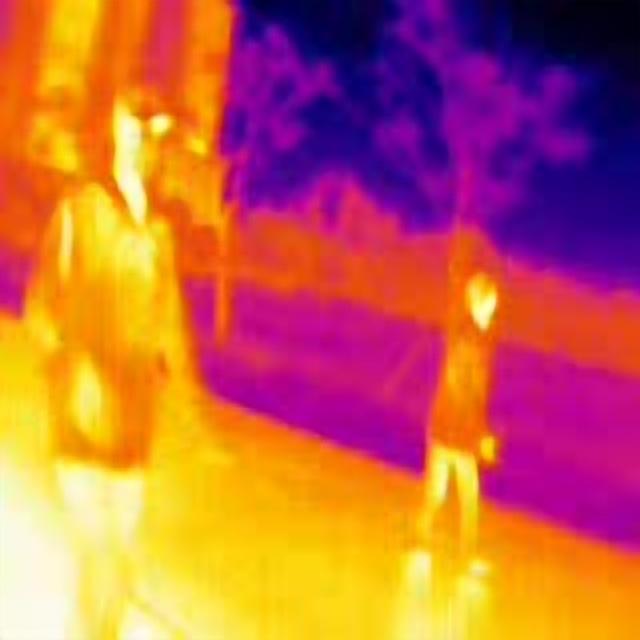
Detected objects:
label: person
label: person